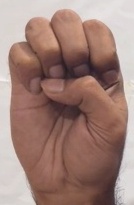
ASL sign: E